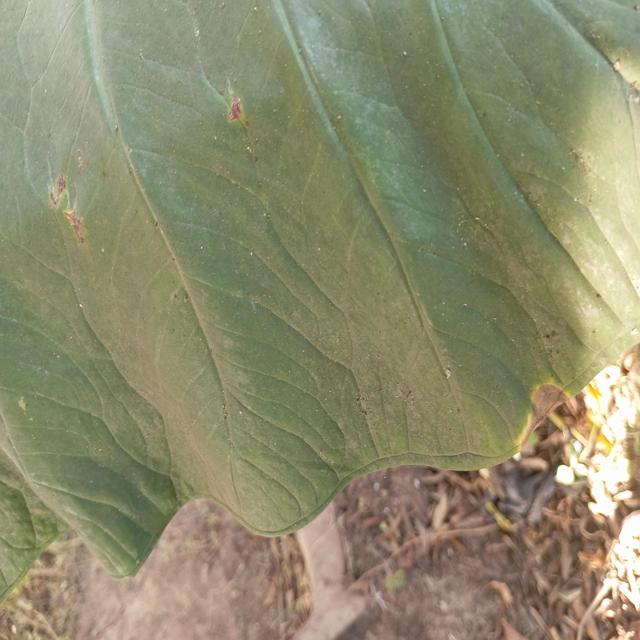
Label: Early_Blight